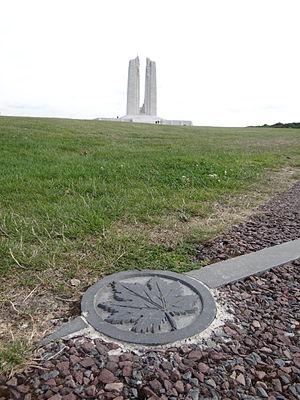
Parc Mémorial Canadien de Vimy